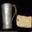
Label: cup